I Got a Boy (song)

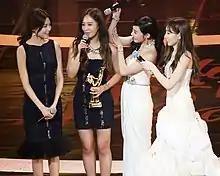
Girls' Generation at the 2014 Golden Disc Awards

The song was nominated for Song of the Year at the 2013 Mnet Asian Music Awards. The music video for "I Got a Boy" won the award for Video of the Year at the first YouTube Music Awards, held on November 3, 2013, at Pier 36 in New York City. Following the event, Girls' Generation received a considerable amount of negative feedback from Western audience as the group was not well known in the United States compared to other nominees for the same category including Psy, Justin Bieber and Lady Gaga. As a result of the controversial event, the music video gained 86,000 views on the awards day, up from 25,000 the day before. The following five days, it achieved an increase of 327% in viewership.